Nepenthes micramphora

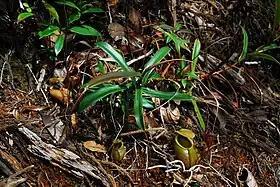
A basal rosette of "N. bellii", with lower pitchers and a climbing stem trailing off to the right

"Nepenthes micramphora" is very similar to "N. bellii" of northern Mindanao in terms of the morphology of its stem, lamina, and inflorescence. Indeed, prior to the description of "N. micramphora" in 2009, the species was misidentified as "N. bellii" on its native Mount Hamiguitan. "Nepenthes micramphora" is smaller in all respects and can be distinguished on the basis of its pitchers, which differ markedly in shape, size, peristome width, and tendril length. It also produces a greater abundance of pitchers on its rosettes — up to 7 live traps have been recorded at any one time.